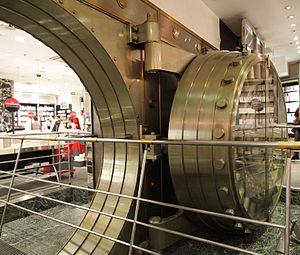
Porte forte d'une chambre forte d'une ancienne banque, au 52 avenue des Champs Elysées à Paris. Le site est maintenant occupé par un Virgin Megastore.
Les Galeries Lafayette Champs-Élysées sont un grand magasin du Groupe Galeries Lafayette, une des trois implantations à Paris de l’enseigne Galeries Lafayette.